Jasper National Park

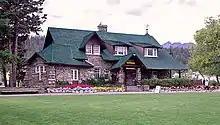
The Jasper Park Information Centre, originally constructed in 1914 as an administration building and as the park superintendent's residence

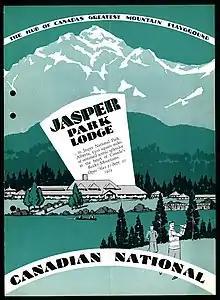
CNR advertisement, 1929

When Mary Schäffer Warren became the first settler to visit Maligne Lake—known by the Nakoda as —in 1908, she did so by following a map given to her by Samson Beaver, a Nakoda guide and hunter.